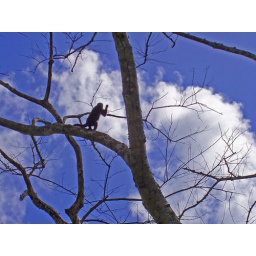
A Howler monkey in the tree tops.